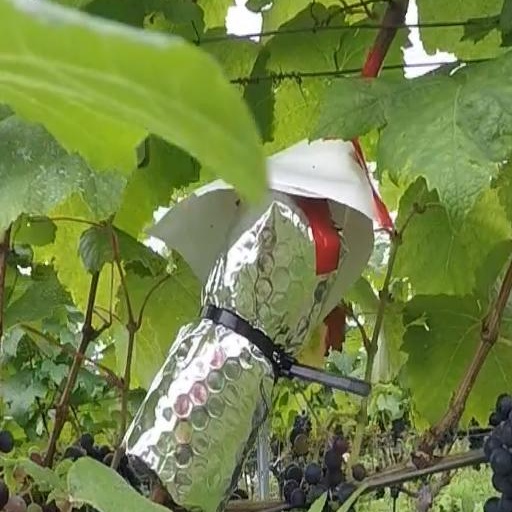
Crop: grape